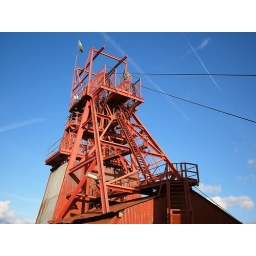
Its always sunny with a clear blue sky in Blaenavon.